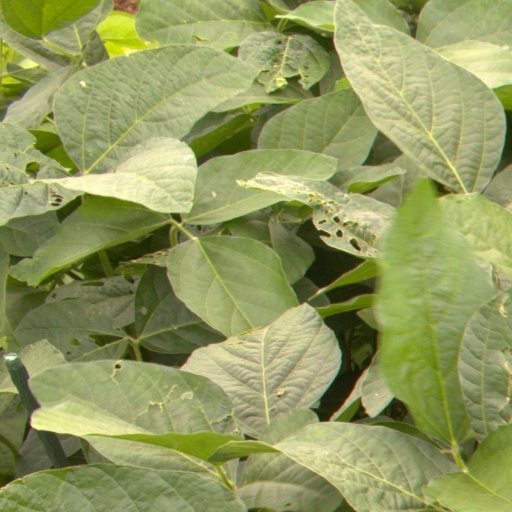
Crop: soybean